Coastal Pacific

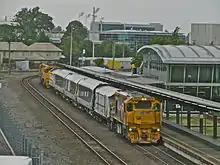
Coastal Pacific at Christchurch with new AK carriages in December 2011

KiwiRail's built new carriages for the service at Hillside Engineering, classed AK. The new carriages for the "Coastal Pacific" entered service toward the end of 2011.